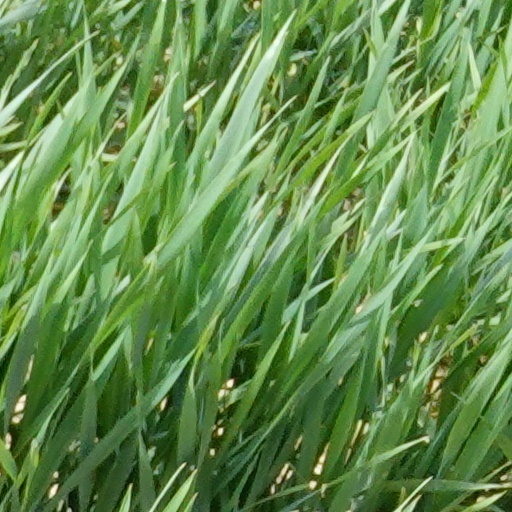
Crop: wheat